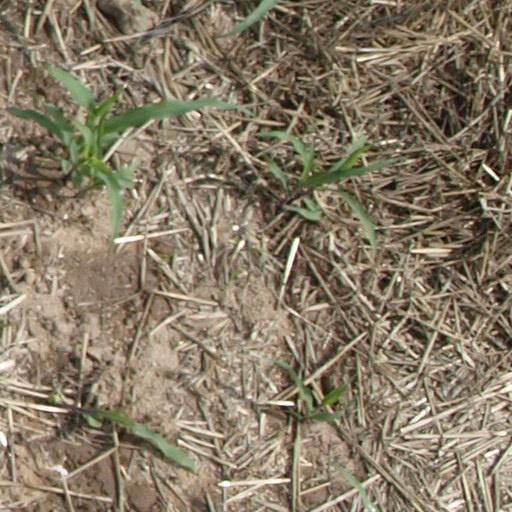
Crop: maize; corn